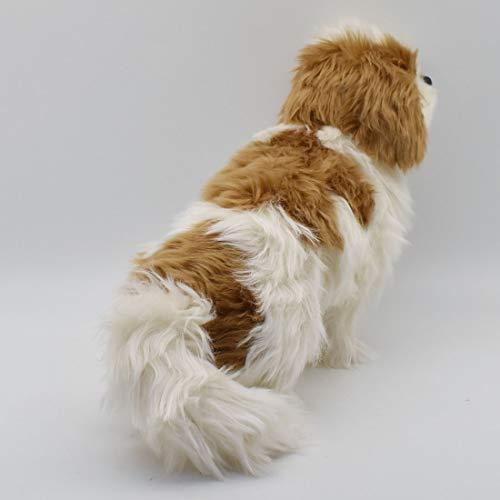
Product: Hansa Shih Tzu Plush Dog
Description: Wonderfully detailed Brown and White Shih Tzu in a Sitting Position.
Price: $50.89
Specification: ProductDimensions:10x5.5x11.7inches|ItemWeight:11ounces|ShippingWeight:12ounces(Viewshippingratesandpolicies)|ShippingAdvisory:Thisitemmustbeshippedseparatelyfromotheritemsinyourorder.Additionalshippingchargeswillnotapply.|ASIN:B01DVX5ZZW|Itemmodelnumber:BH7030|Manufacturerrecommendedage:3yearsandup